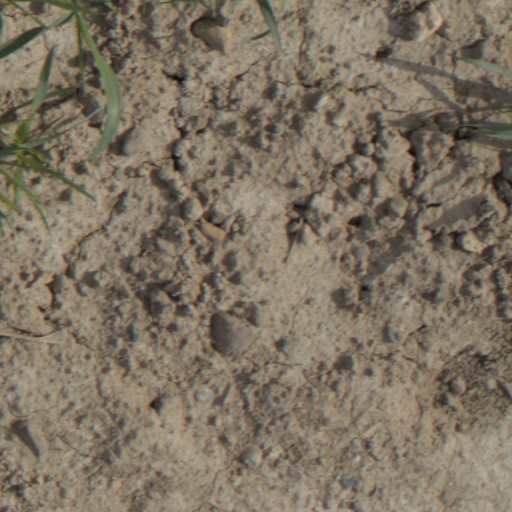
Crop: wheat